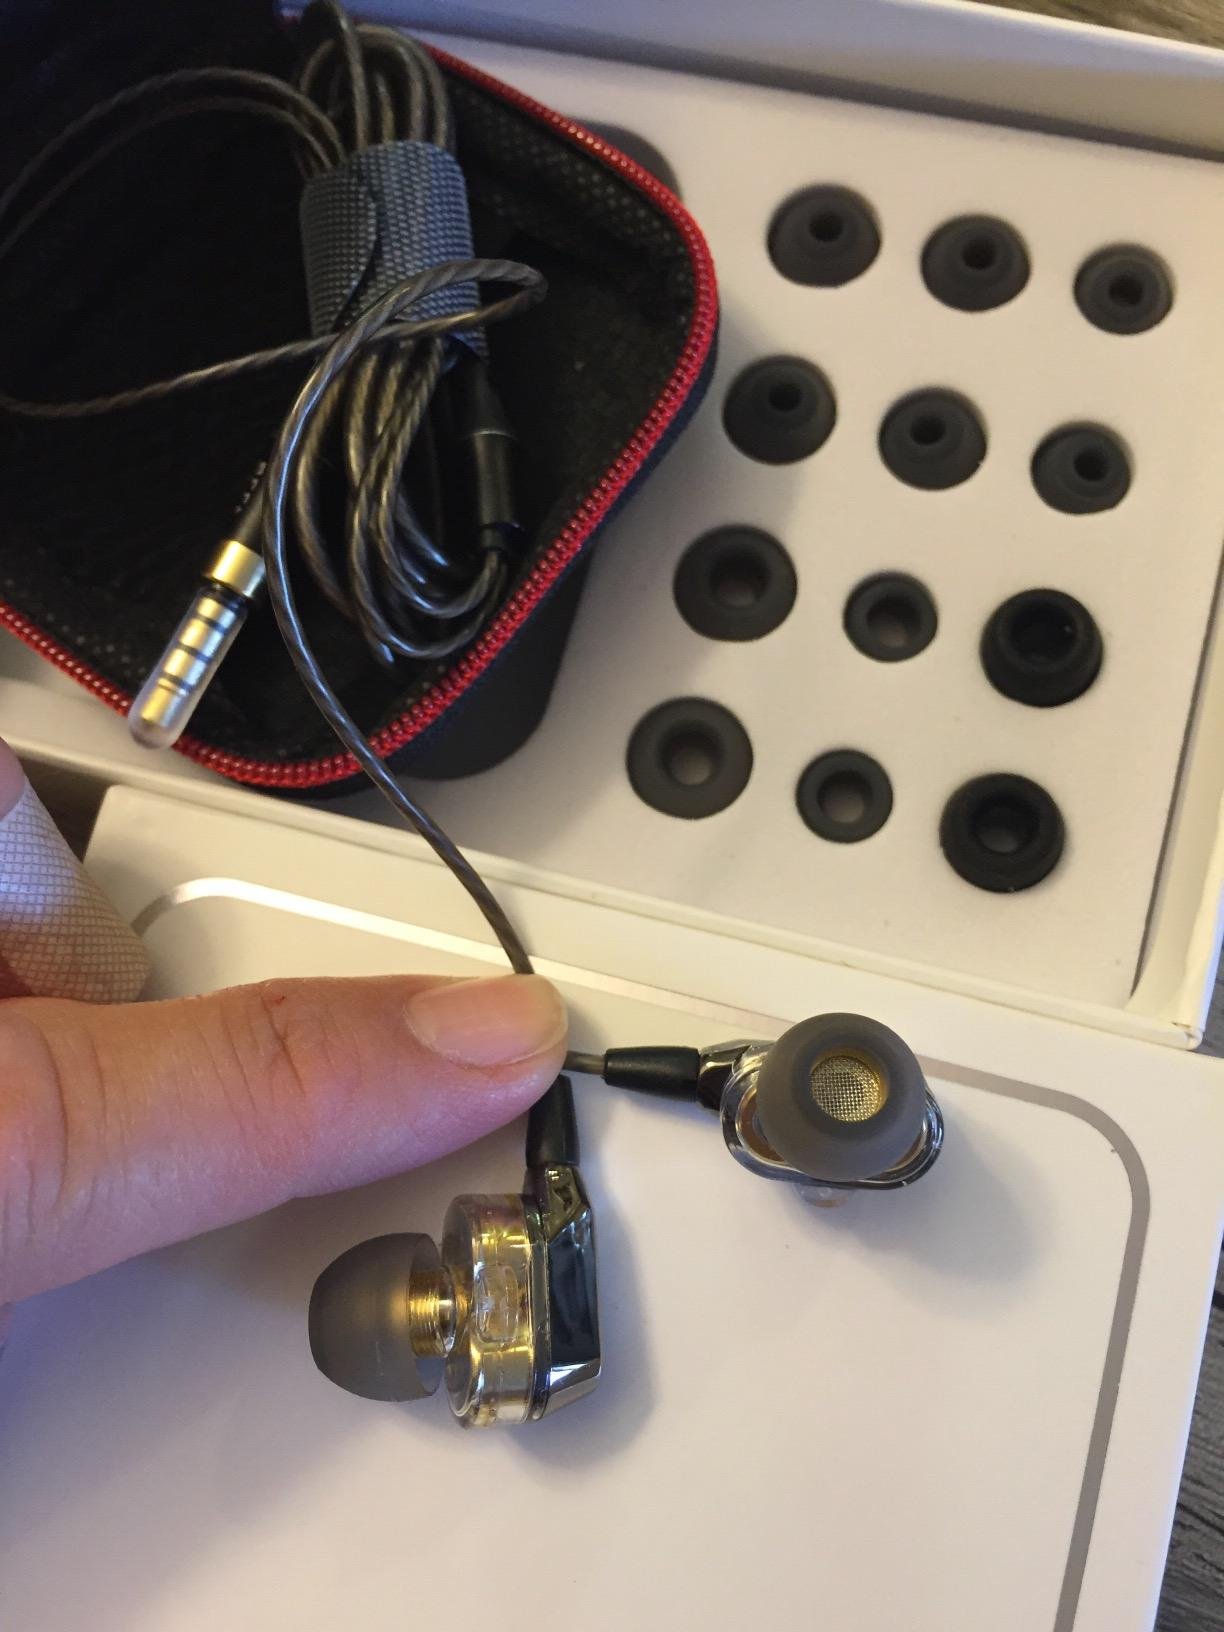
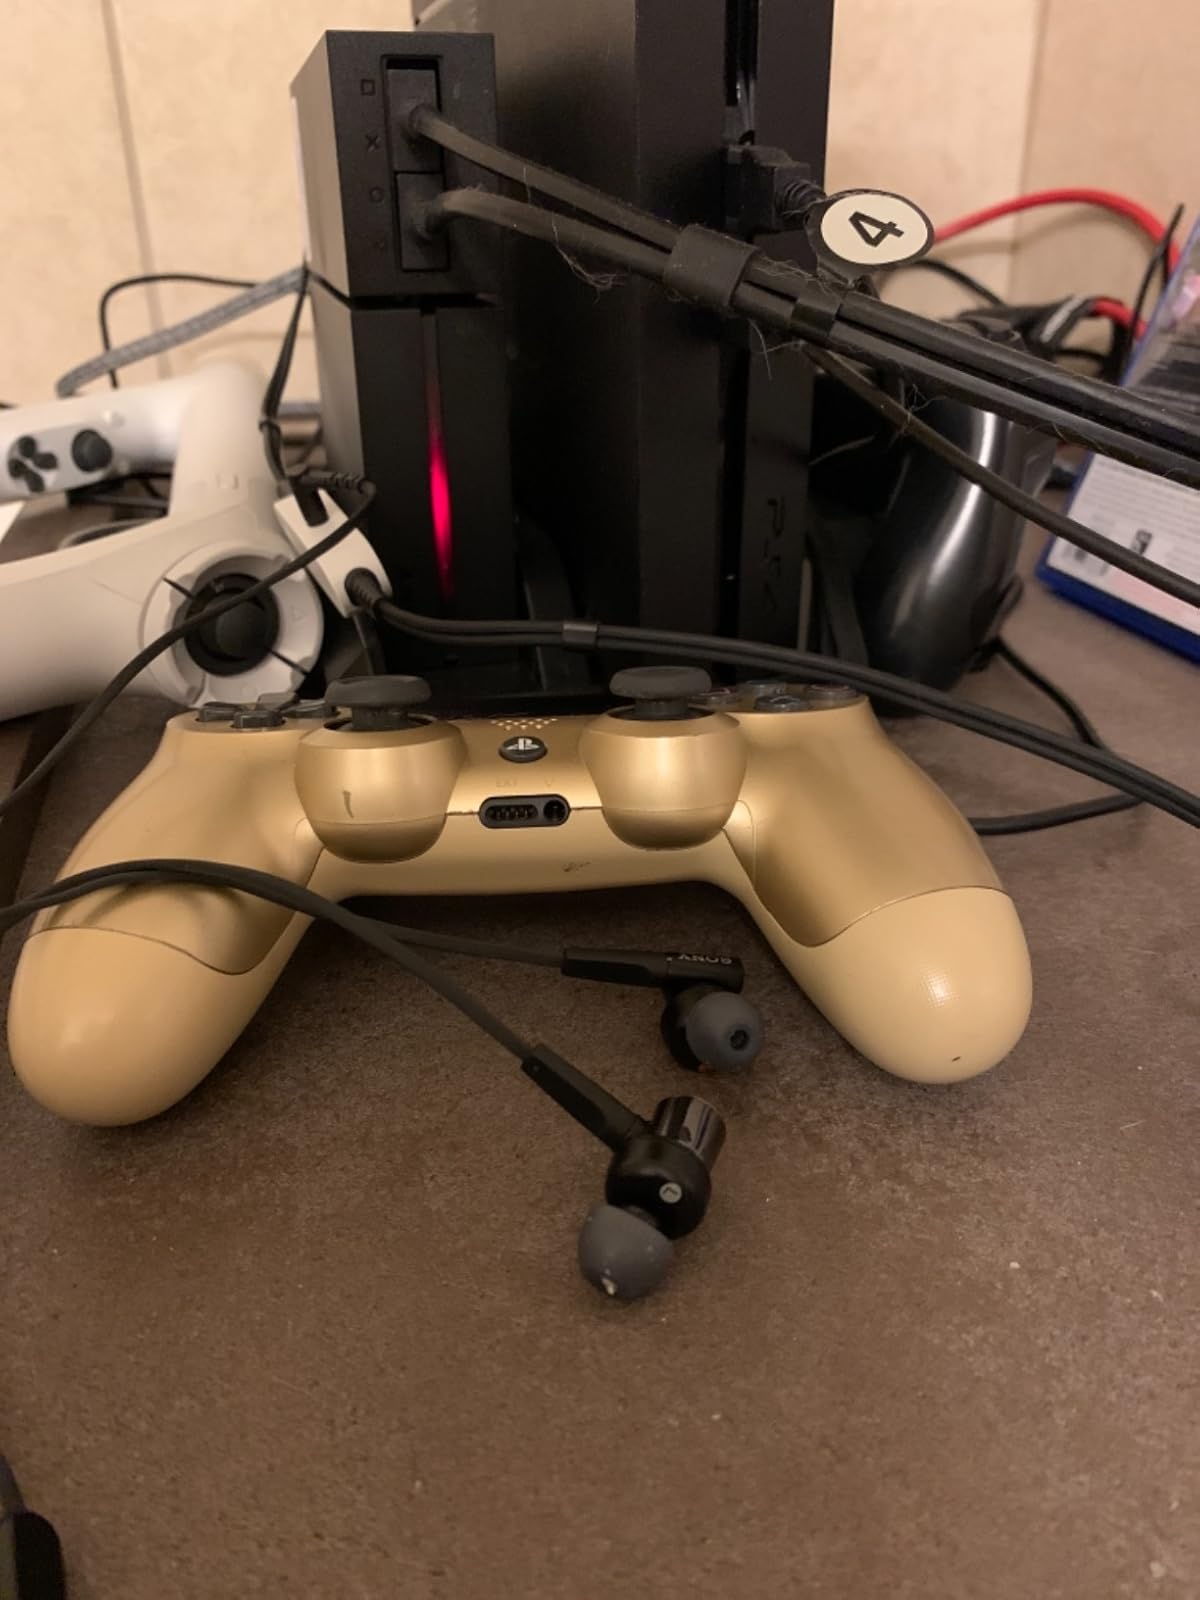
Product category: headphones
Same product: no